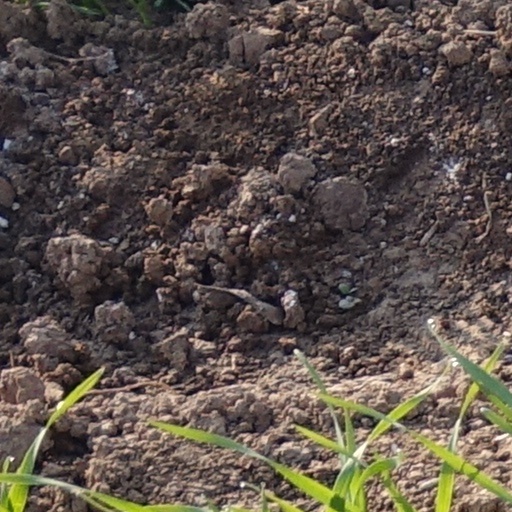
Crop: wheat